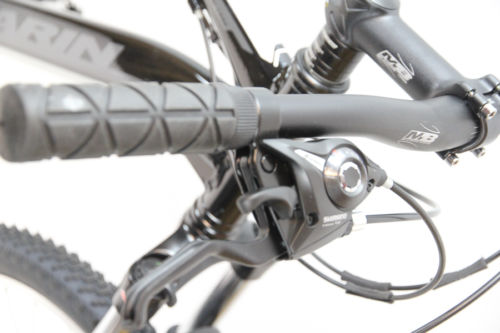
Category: bicycle